Marvin Rotrand

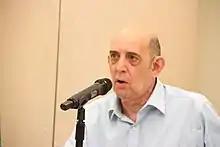
Rotrand in 2017

Marvin Rotrand (born 1951) is a former Canadian politician, last sitting as an independent. He previously served as a member of Montreal City Council, representing the district of Snowdon. Rotrand served on Montreal city council from 1982 until 2021, and was its dean for several years; he worked full-time in his duties. Rotrand was serving B’Nai Brith Canada as its national director of the League of Human Rights.